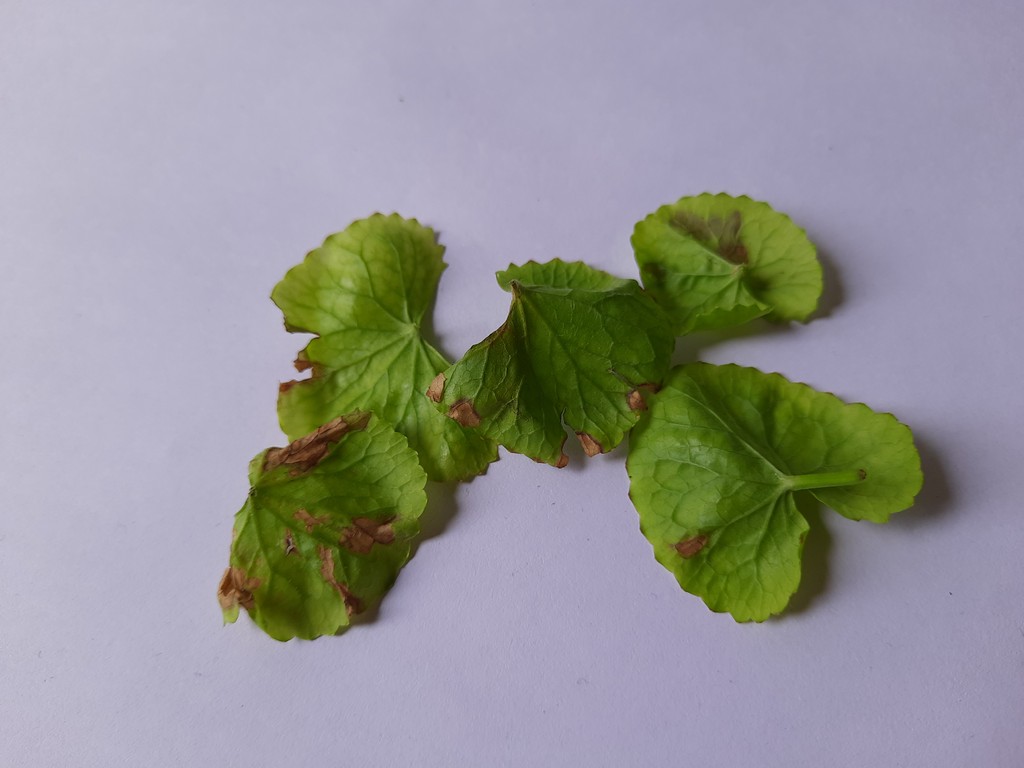
Label: Unhealthy